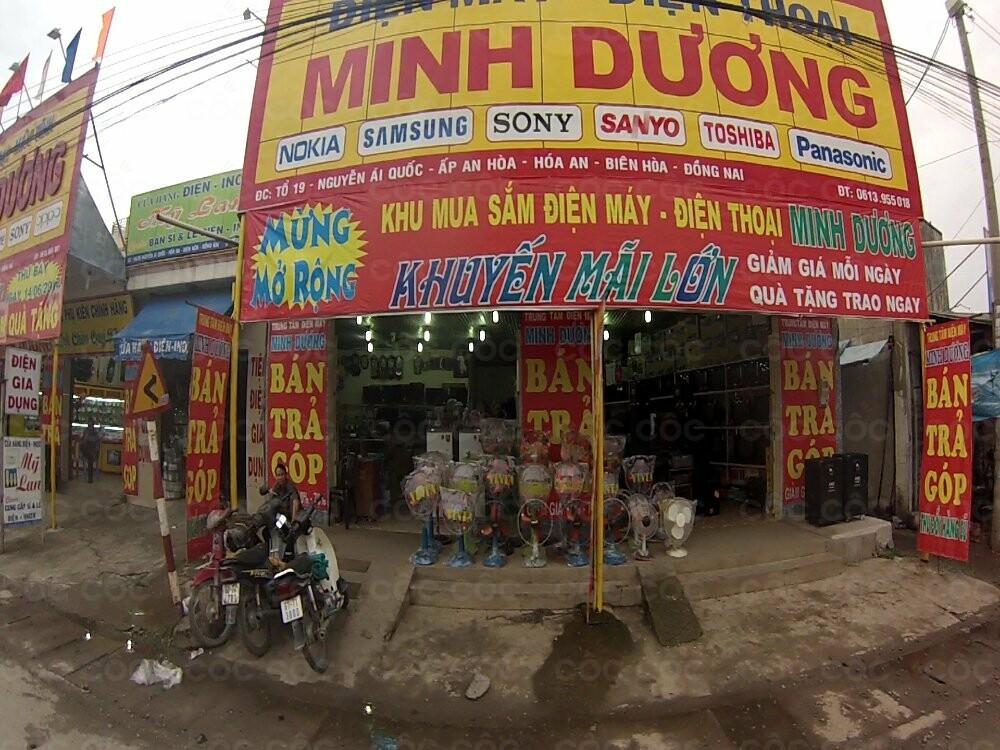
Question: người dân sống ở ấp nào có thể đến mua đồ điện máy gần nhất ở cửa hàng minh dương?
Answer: ấp an hòa